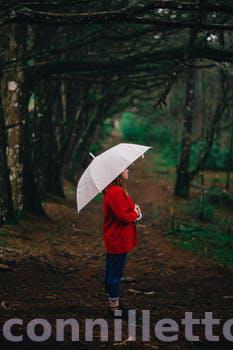
Label: Watermark